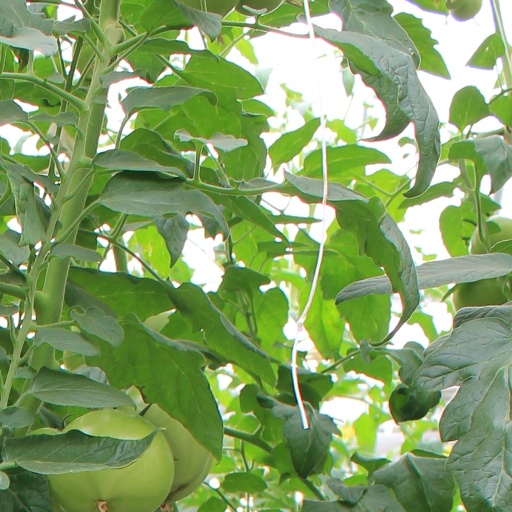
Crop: tomato